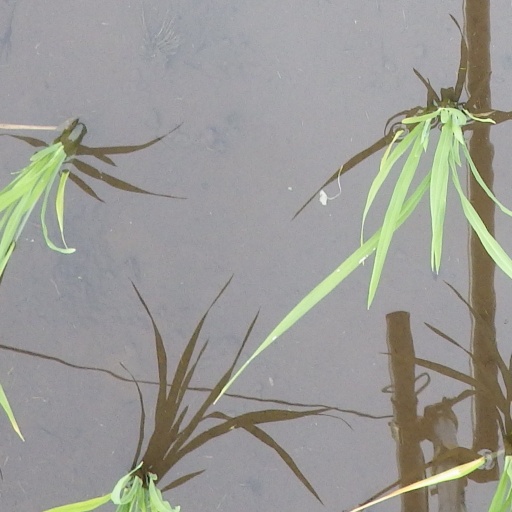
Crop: rice